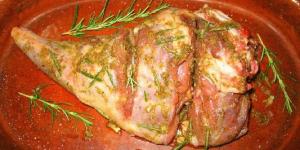
pierna de cordero asada